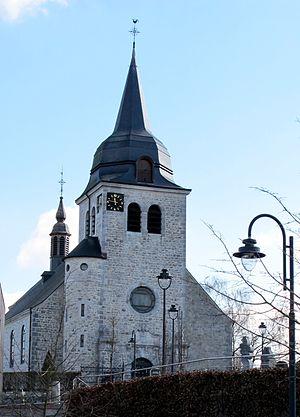
Église St. Hubert Lontzen (Belgique)
Cette page regroupe l'ensemble du patrimoine immobilier classé de la ville belge de Lontzen.